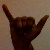
The image shows a hand gesture representing the letter 'Y' in Indian Sign Language.